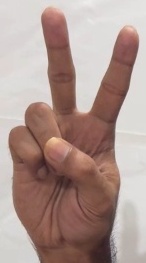
ASL sign: V